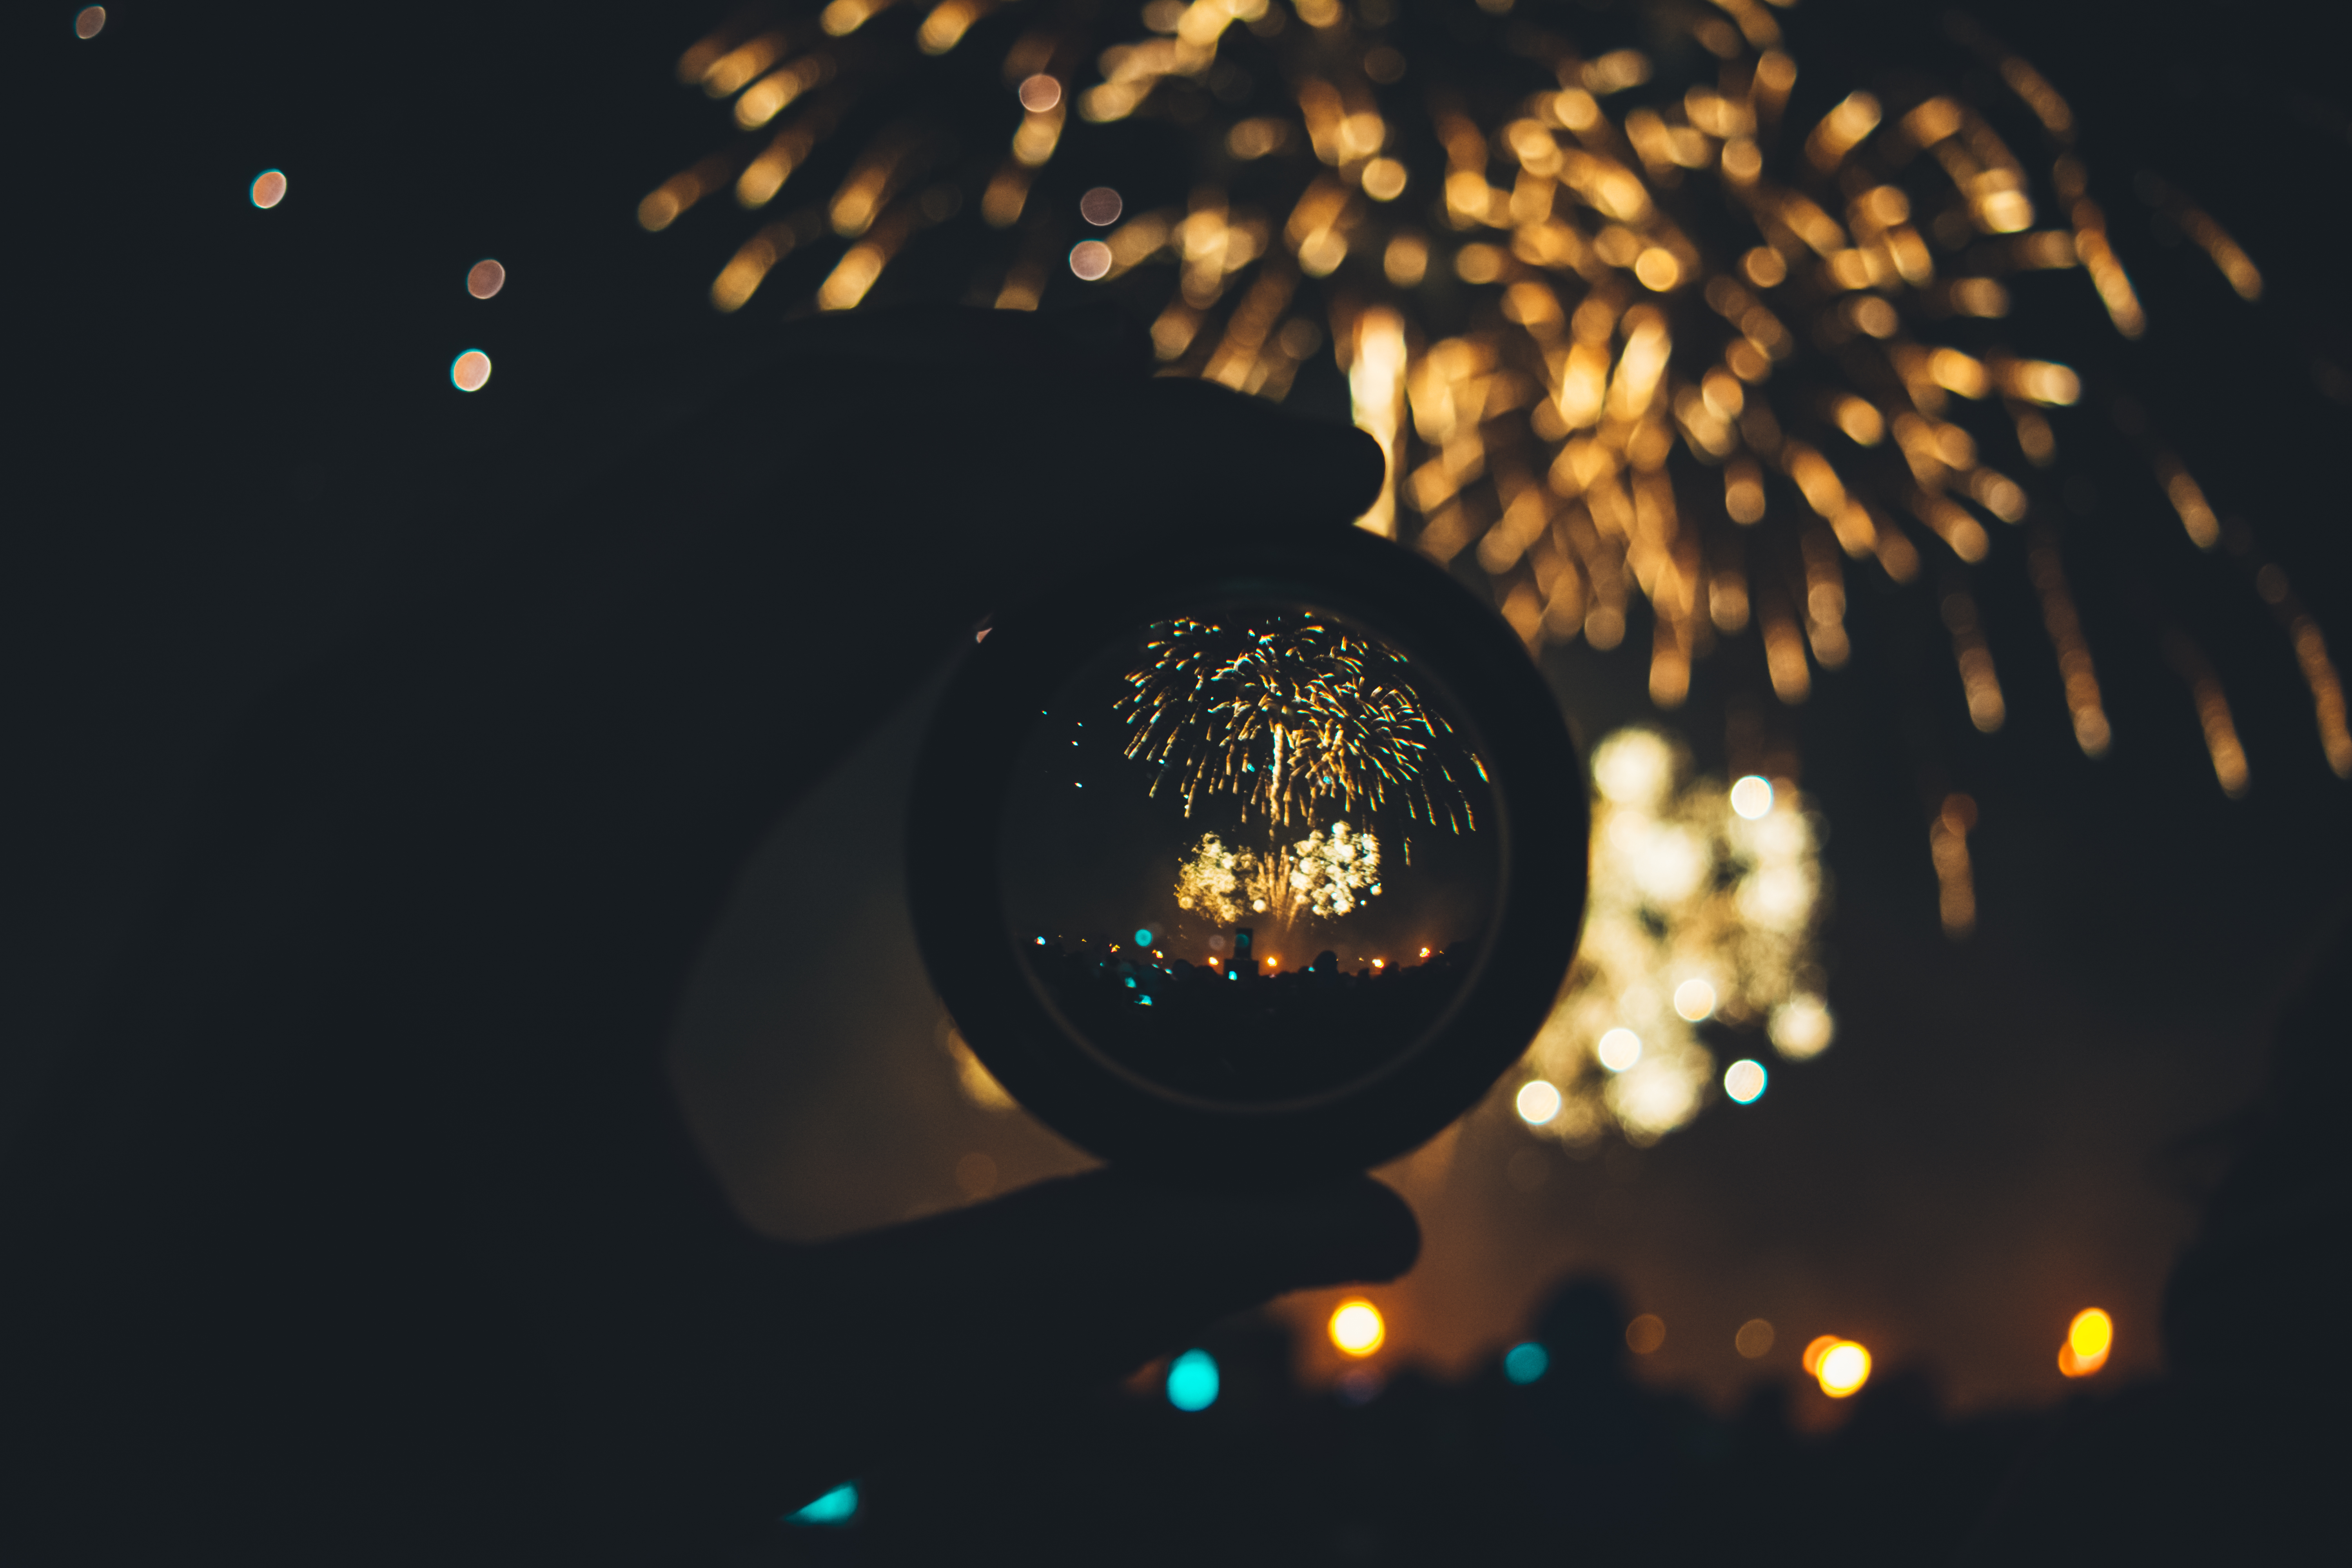
light, night, sunlight, reflection, darkness, circle, computer wallpaper